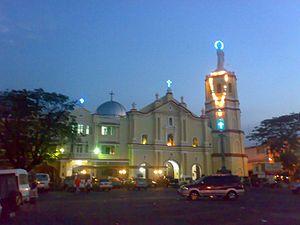
La cathédrale de Malolos, également connue sous l'appellation basilique mineure de Notre-Dame de l'Immaculée Conception, est une église historique des Philippines située à Malolos, capitale de la province de Bulacan. La cathédrale est également le siège ecclésiastique de l'évêque du diocèse de Malolos, suffragant de l'archidiocèse de Manille.